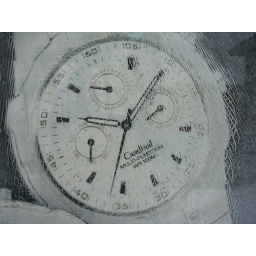
The glass in several bus shelters was broken.